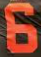
Number: 6